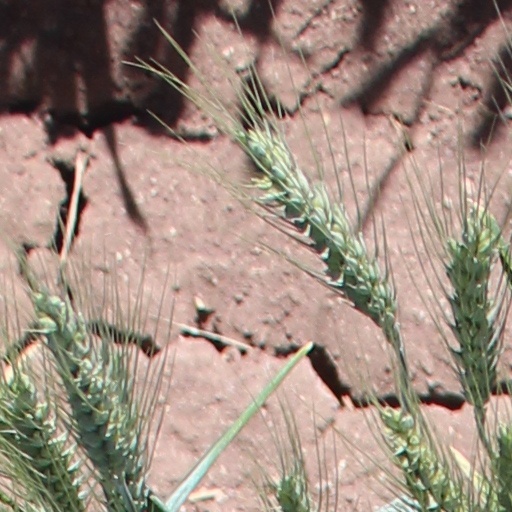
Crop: wheat